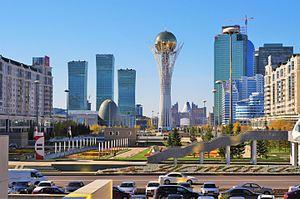
Le Kazakhstan, en forme longue la république du Kazakhstan, est un pays situé majoritairement au nord de l'Asie centrale et en partie en Europe de l'Est. Sa capitale est Noursoultan, anciennement nommée Astana.
Cette page fournit une liste des villes du Kazakhstan classée par nombre d'habitants.